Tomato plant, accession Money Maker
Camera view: bottom (45 deg); turntable rotation: 240 degrees
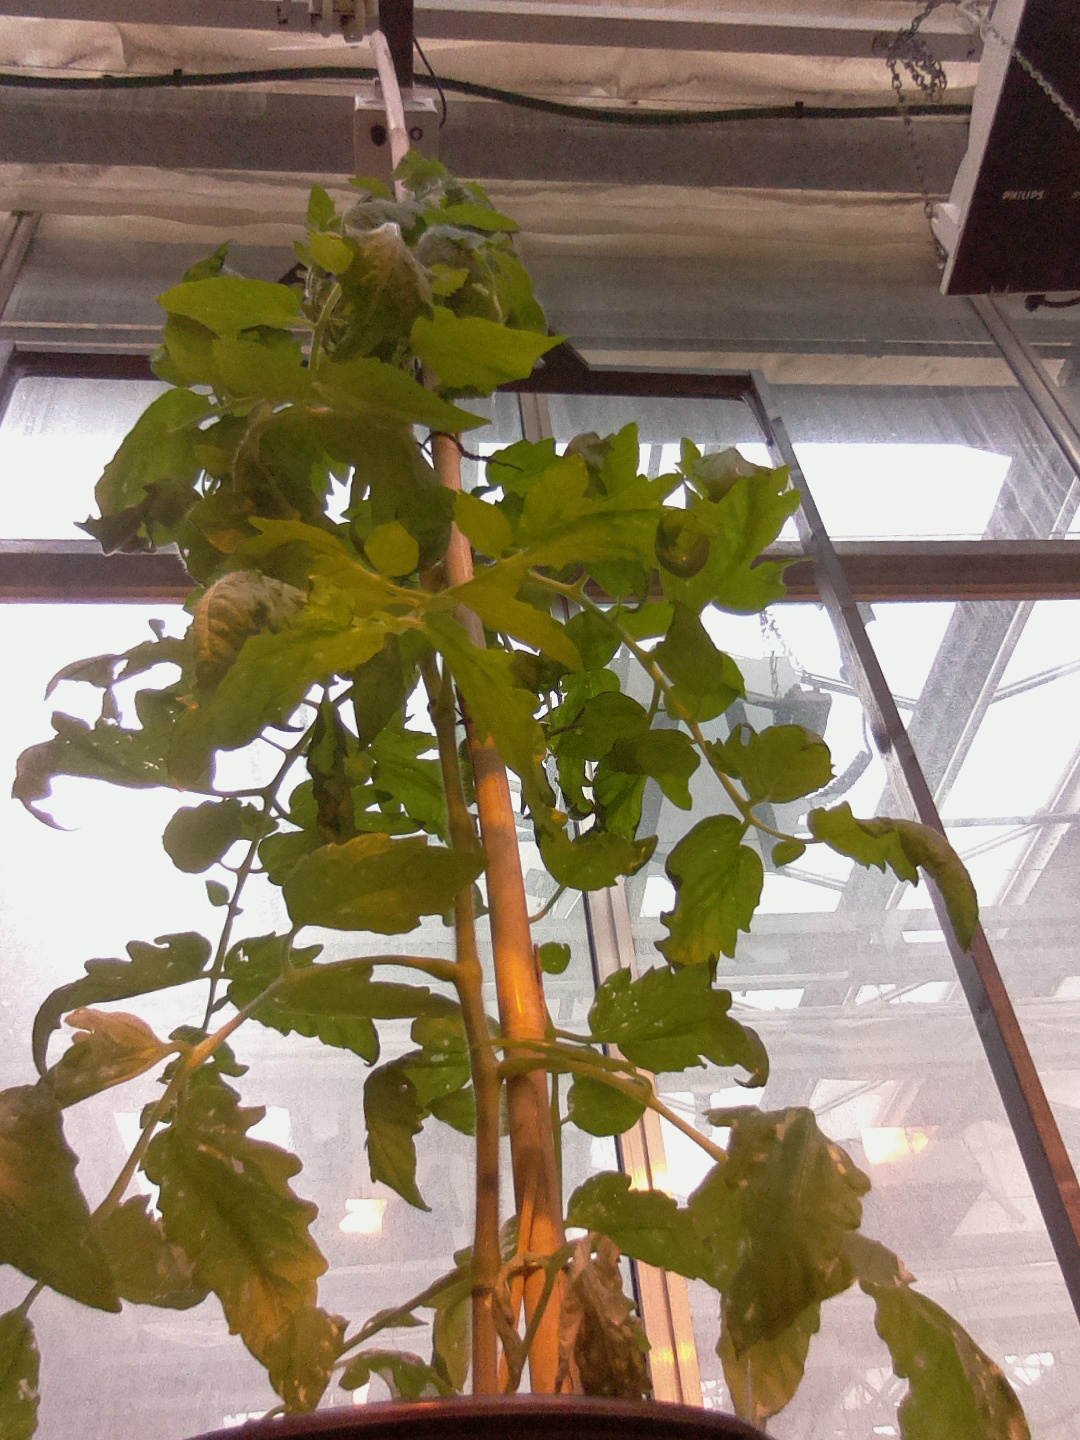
BBCH growth stage 59: 9 or more inflorescences visible